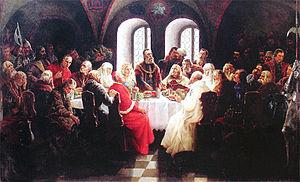
Le congrès de Loutsk est un rassemblement diplomatique réunissant les puissances d'Europe du Nord et de l'Est qui s'est tenu pendant treize semaines à partir du 6 janvier 1429 au château de Lubart à Loutsk. Le principal enjeu était la restauration du royaume de Lituanie par le couronnement de Vytautas. Les autres sujets de discussion furent le siège de la Moldavie sous Alexandre Iᵉʳ le Bon, la constitution d'une potentielle coalition contre l'Empire ottoman, le désir d'améliorer les relations entre le Danemark et la Ligue hanséatique ainsi que diverses questions économiques, religieuses, commerciales et fiscales.